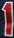
Number: 1